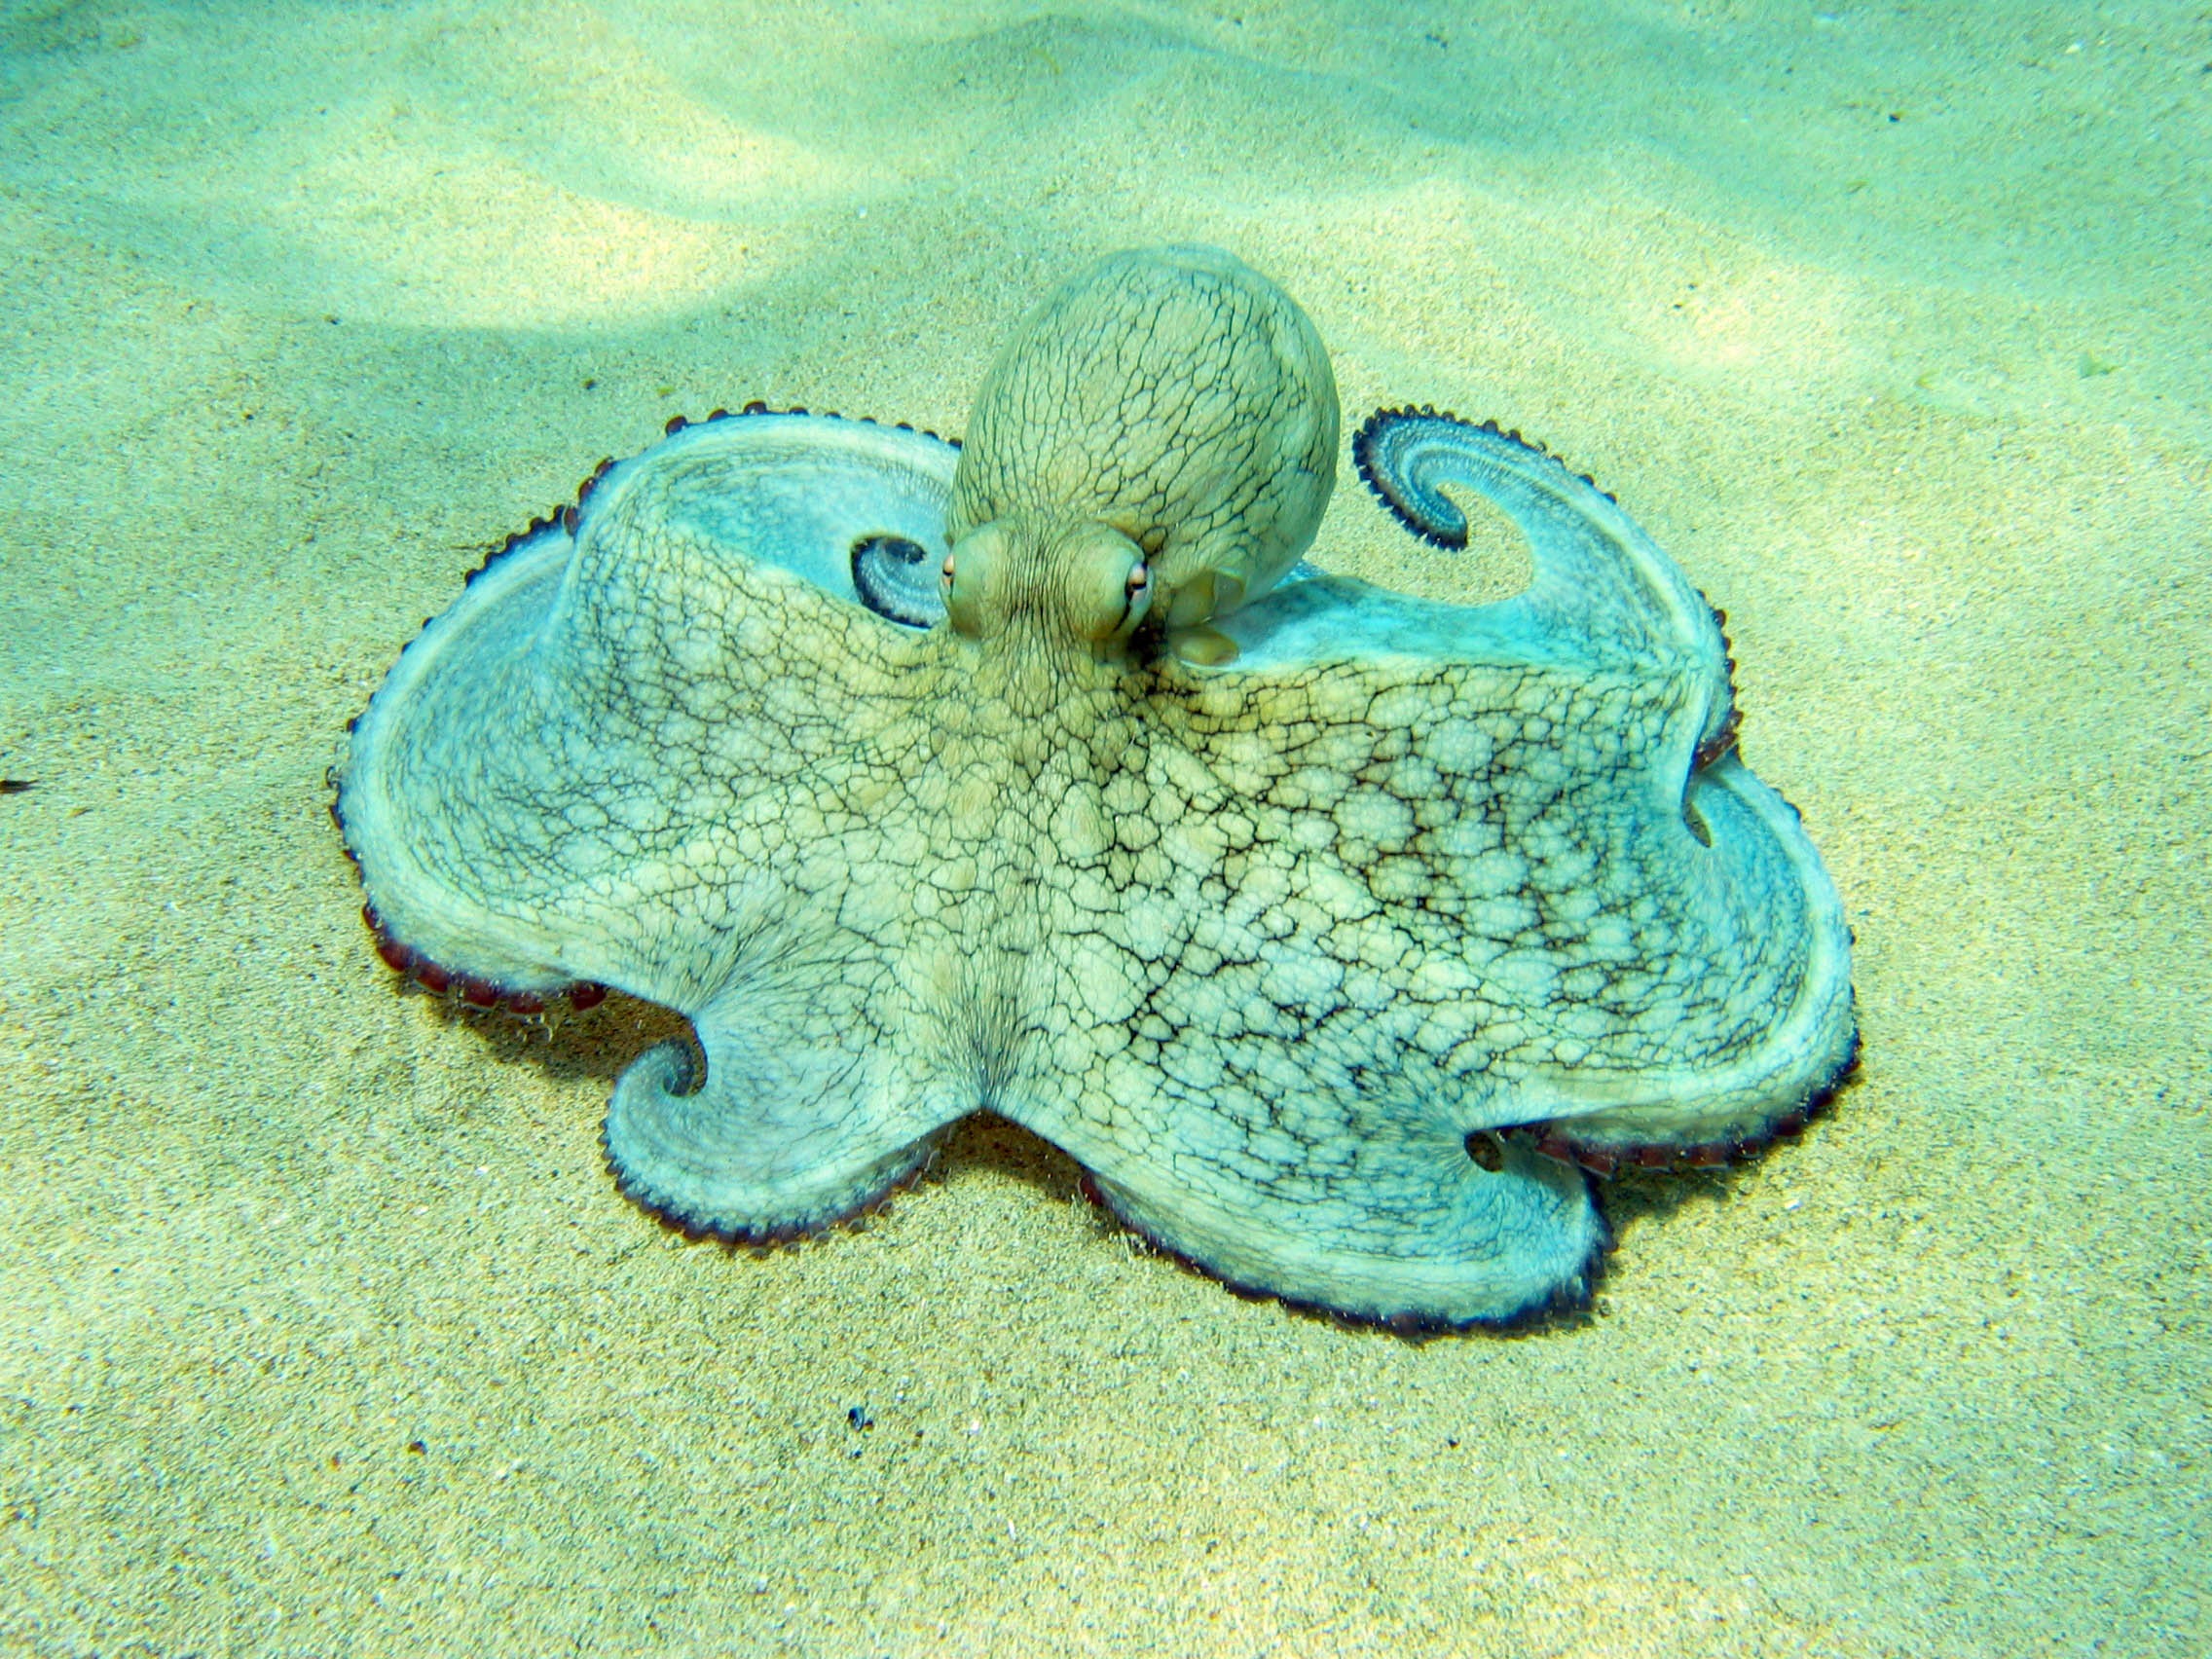
underwater, food, biology, seafood, fauna, starfish, invertebrate, octopus, mar, molluscs, cephalopod, organism, echinoderm, marine biology, marine invertebrates